Robert-Bourassa generating station

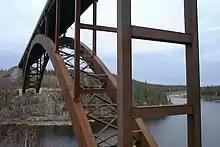
The 274-metre long Eastmain River bridge, one of 12 river crossings built to link the worksite to southern Quebec.

The first step towards the construction of the La Grande-2 generating station took place in June 1971, in Matagami, a small mining town located south of La Grande River. Engineering firm Desjardins, Sauriol and Associates were tasked with the construction of a basic road to the future site and the Cree settlement at Fort George. The deadline was tight: in 450 days.